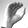
ASL letter: C